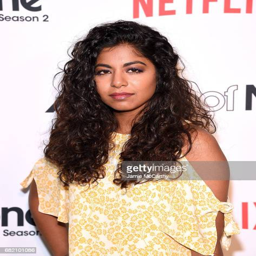
person attends the season premiere